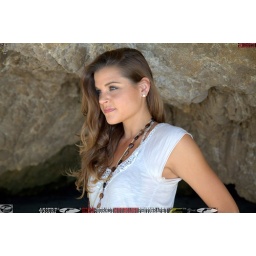
Photoshoot of a pretty swimsuit bikini model.Before the shoot, in a white shirt and blue jeans.&amp;amp; a cool black necklace.